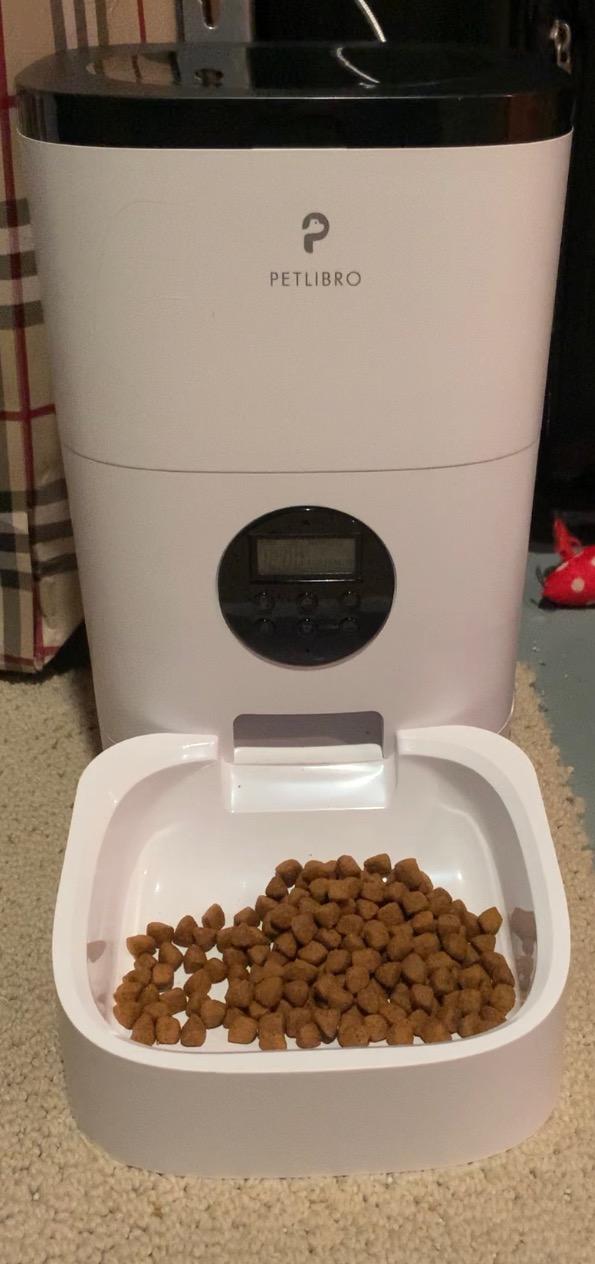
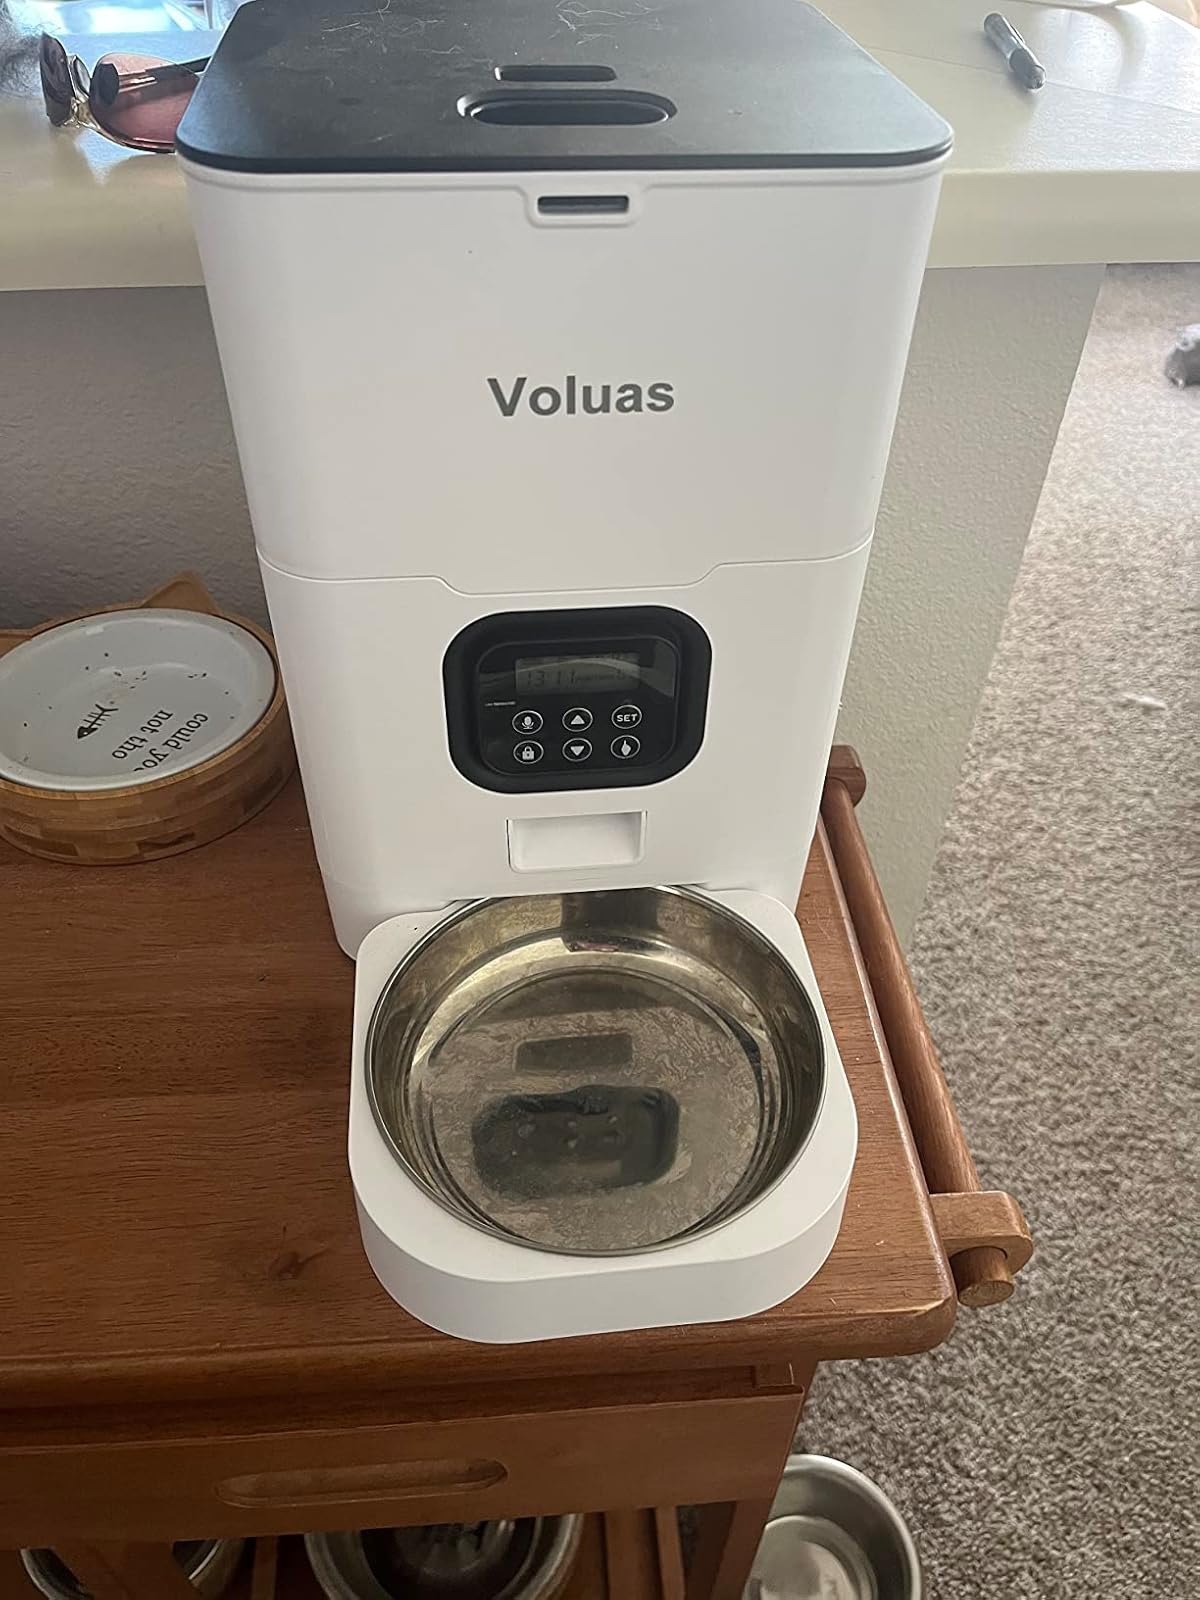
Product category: items_feeder
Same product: no